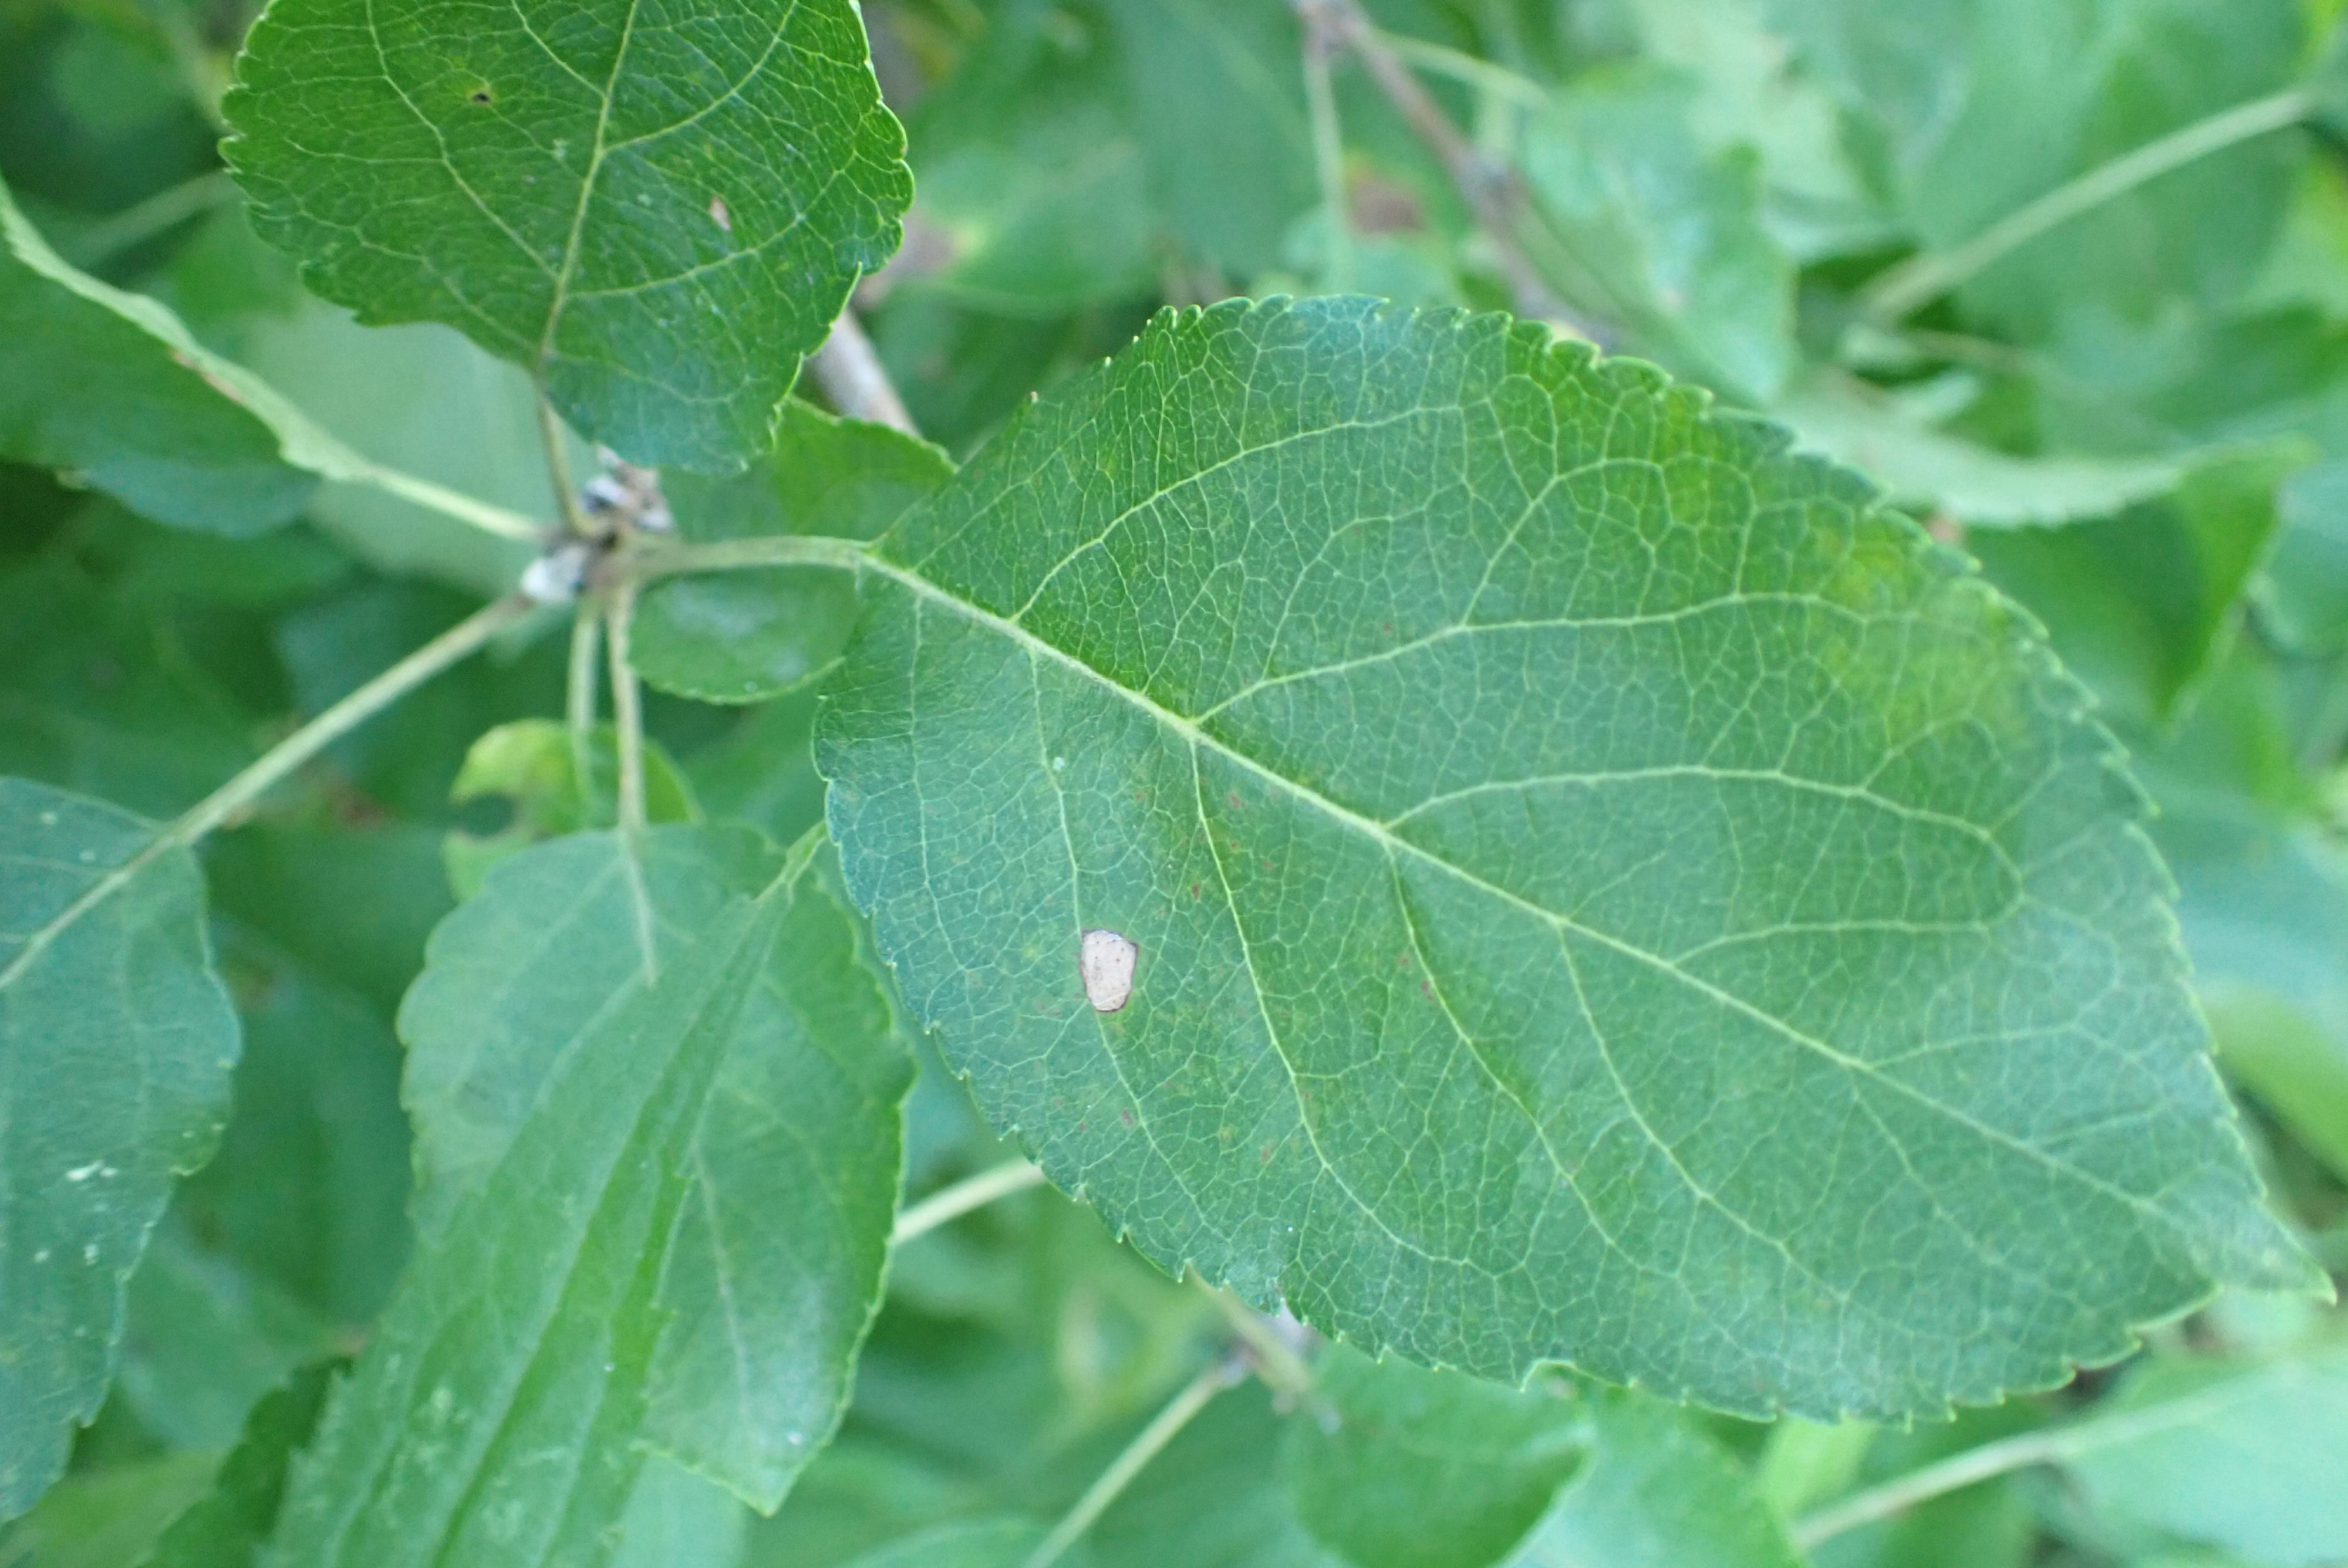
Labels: frog_eye_leaf_spot